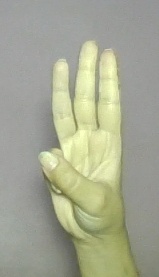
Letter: thaa